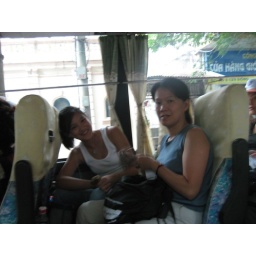
On the tour bus in Hanoi fresh off the plane from Da Nang